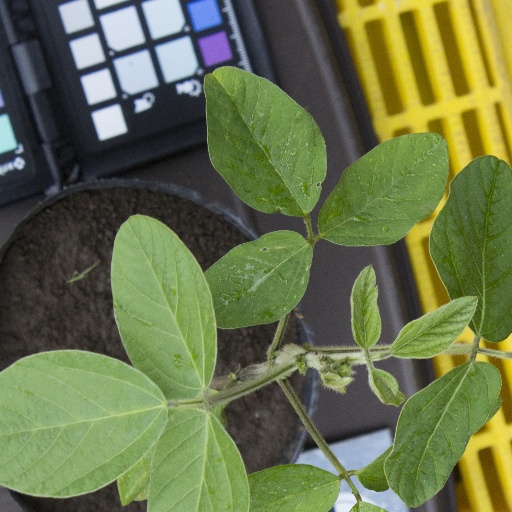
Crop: soybean